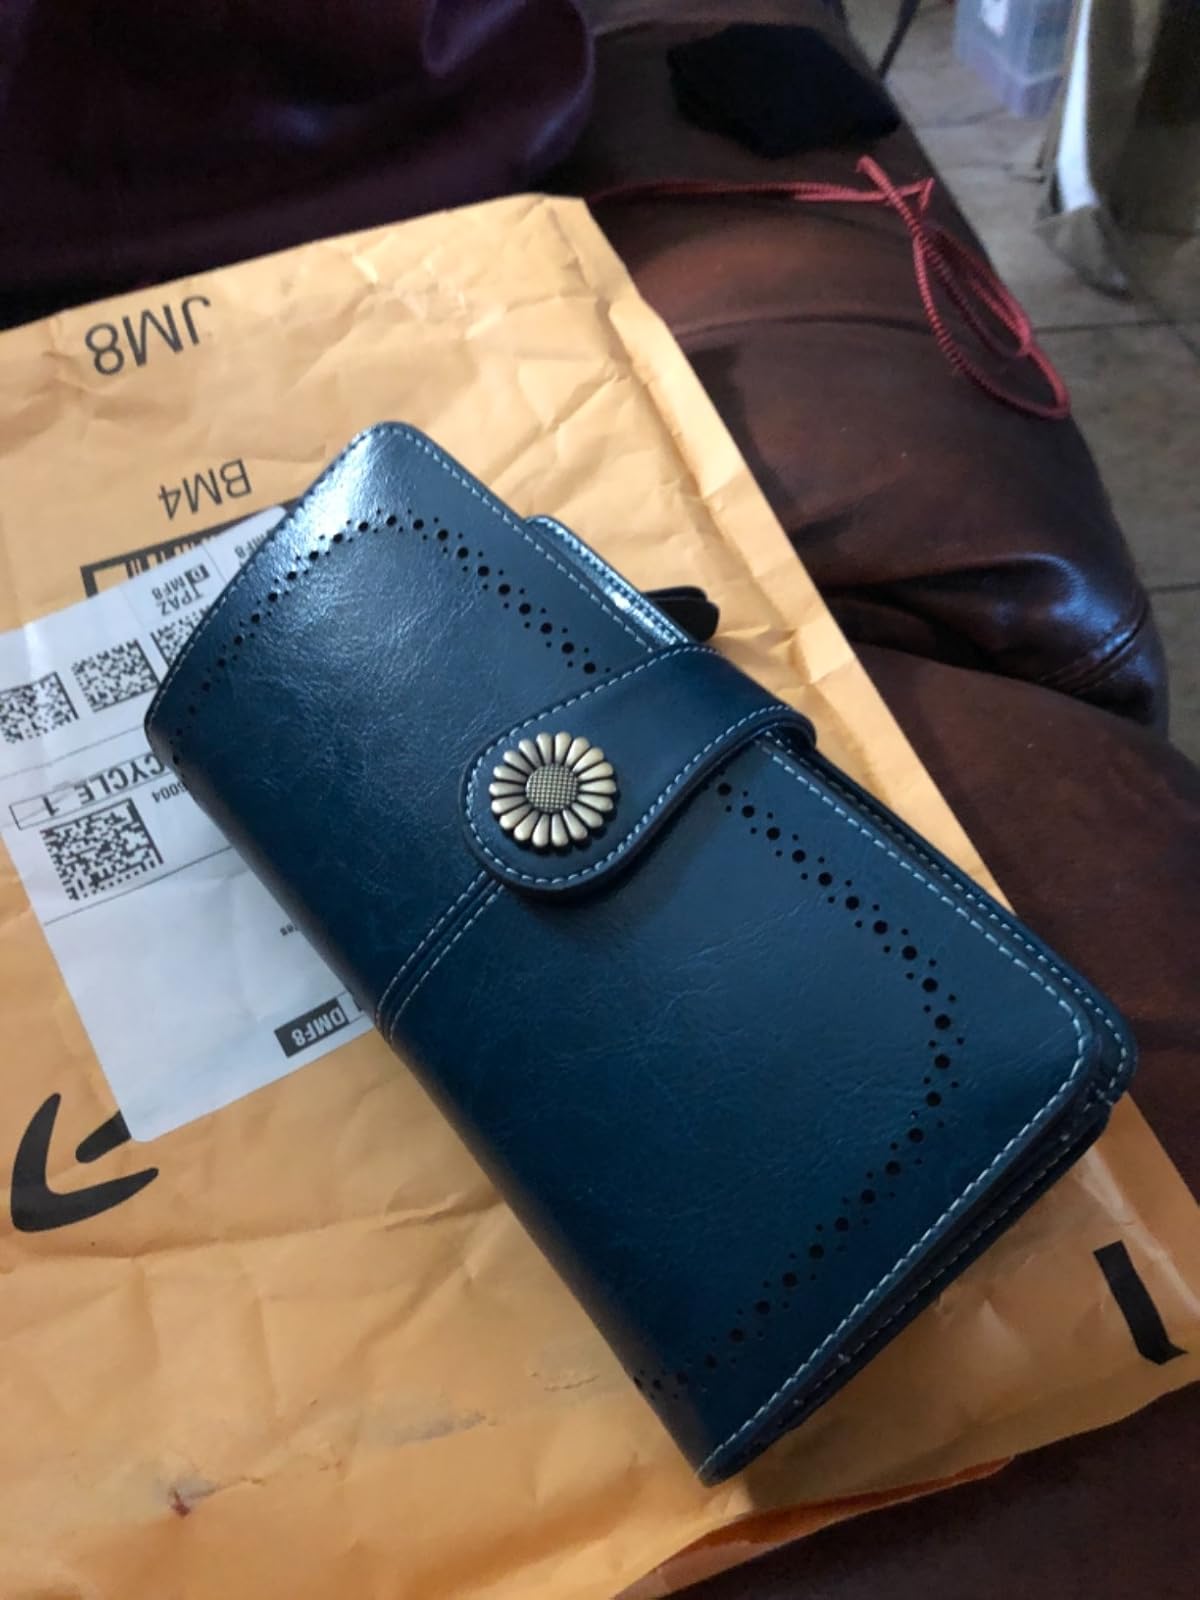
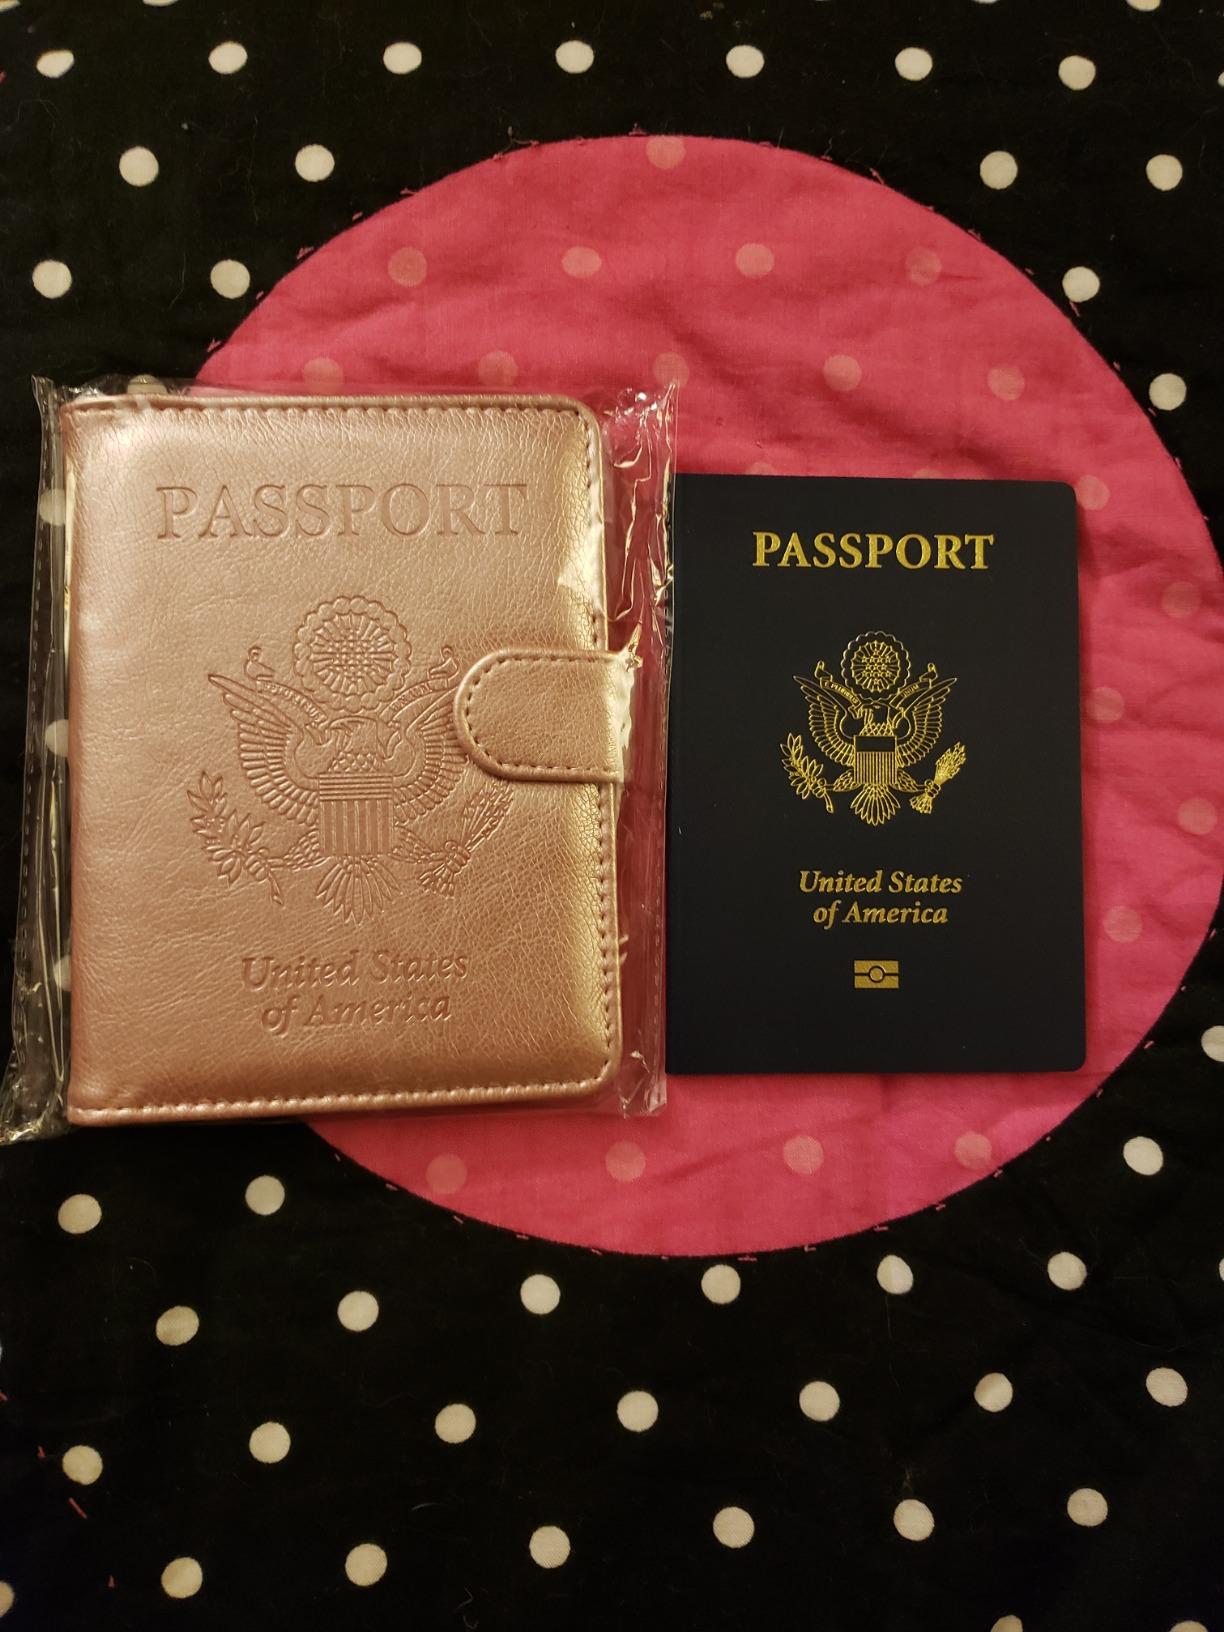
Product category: accessories_wallet
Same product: no